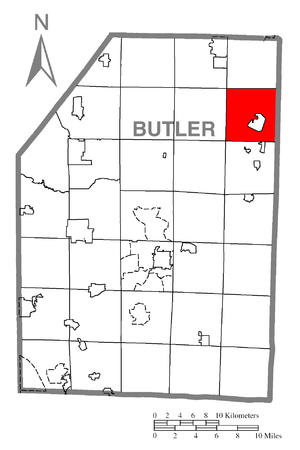
Parker Township est un township, situé dans le comté de Butler, aux États-Unis. En 2010, il comptait une population de 632 habitants.